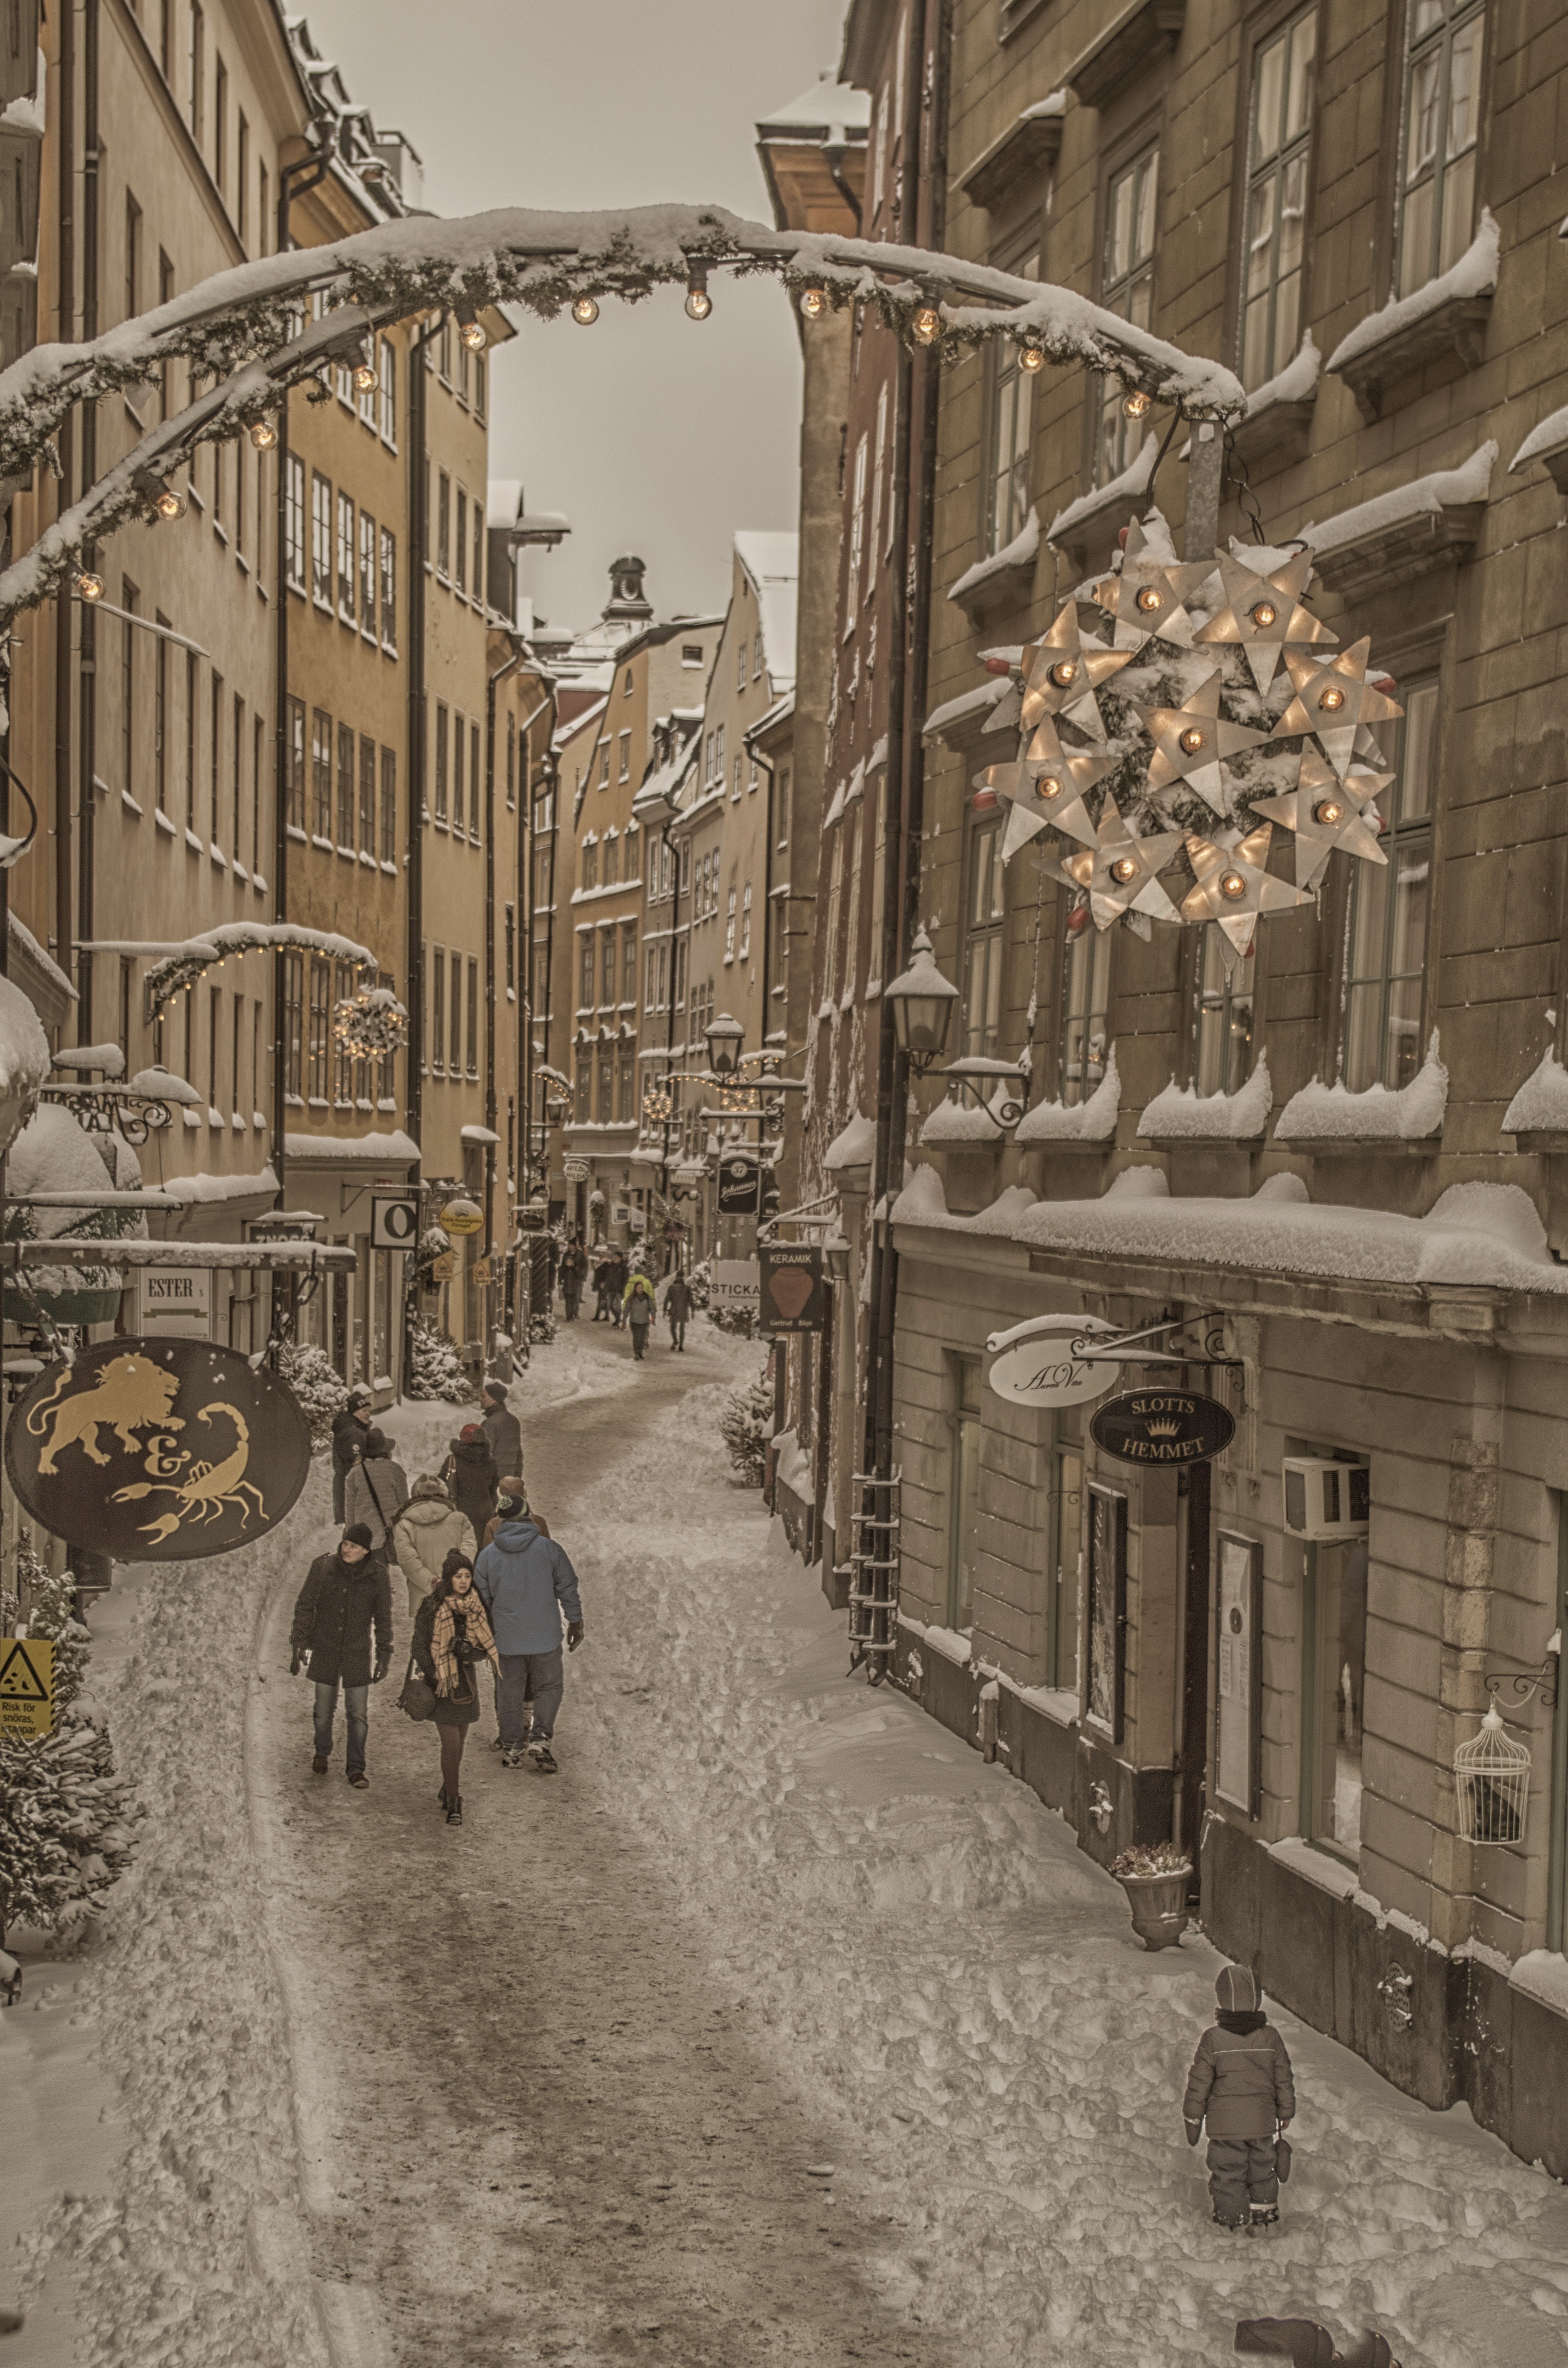
snow, cold, winter, architecture, road, street, house, town, old, alley, twilight, snowy, frozen, art, infrastructure, sweden, history, stockholm, neighbourhood, urban area, ancient history